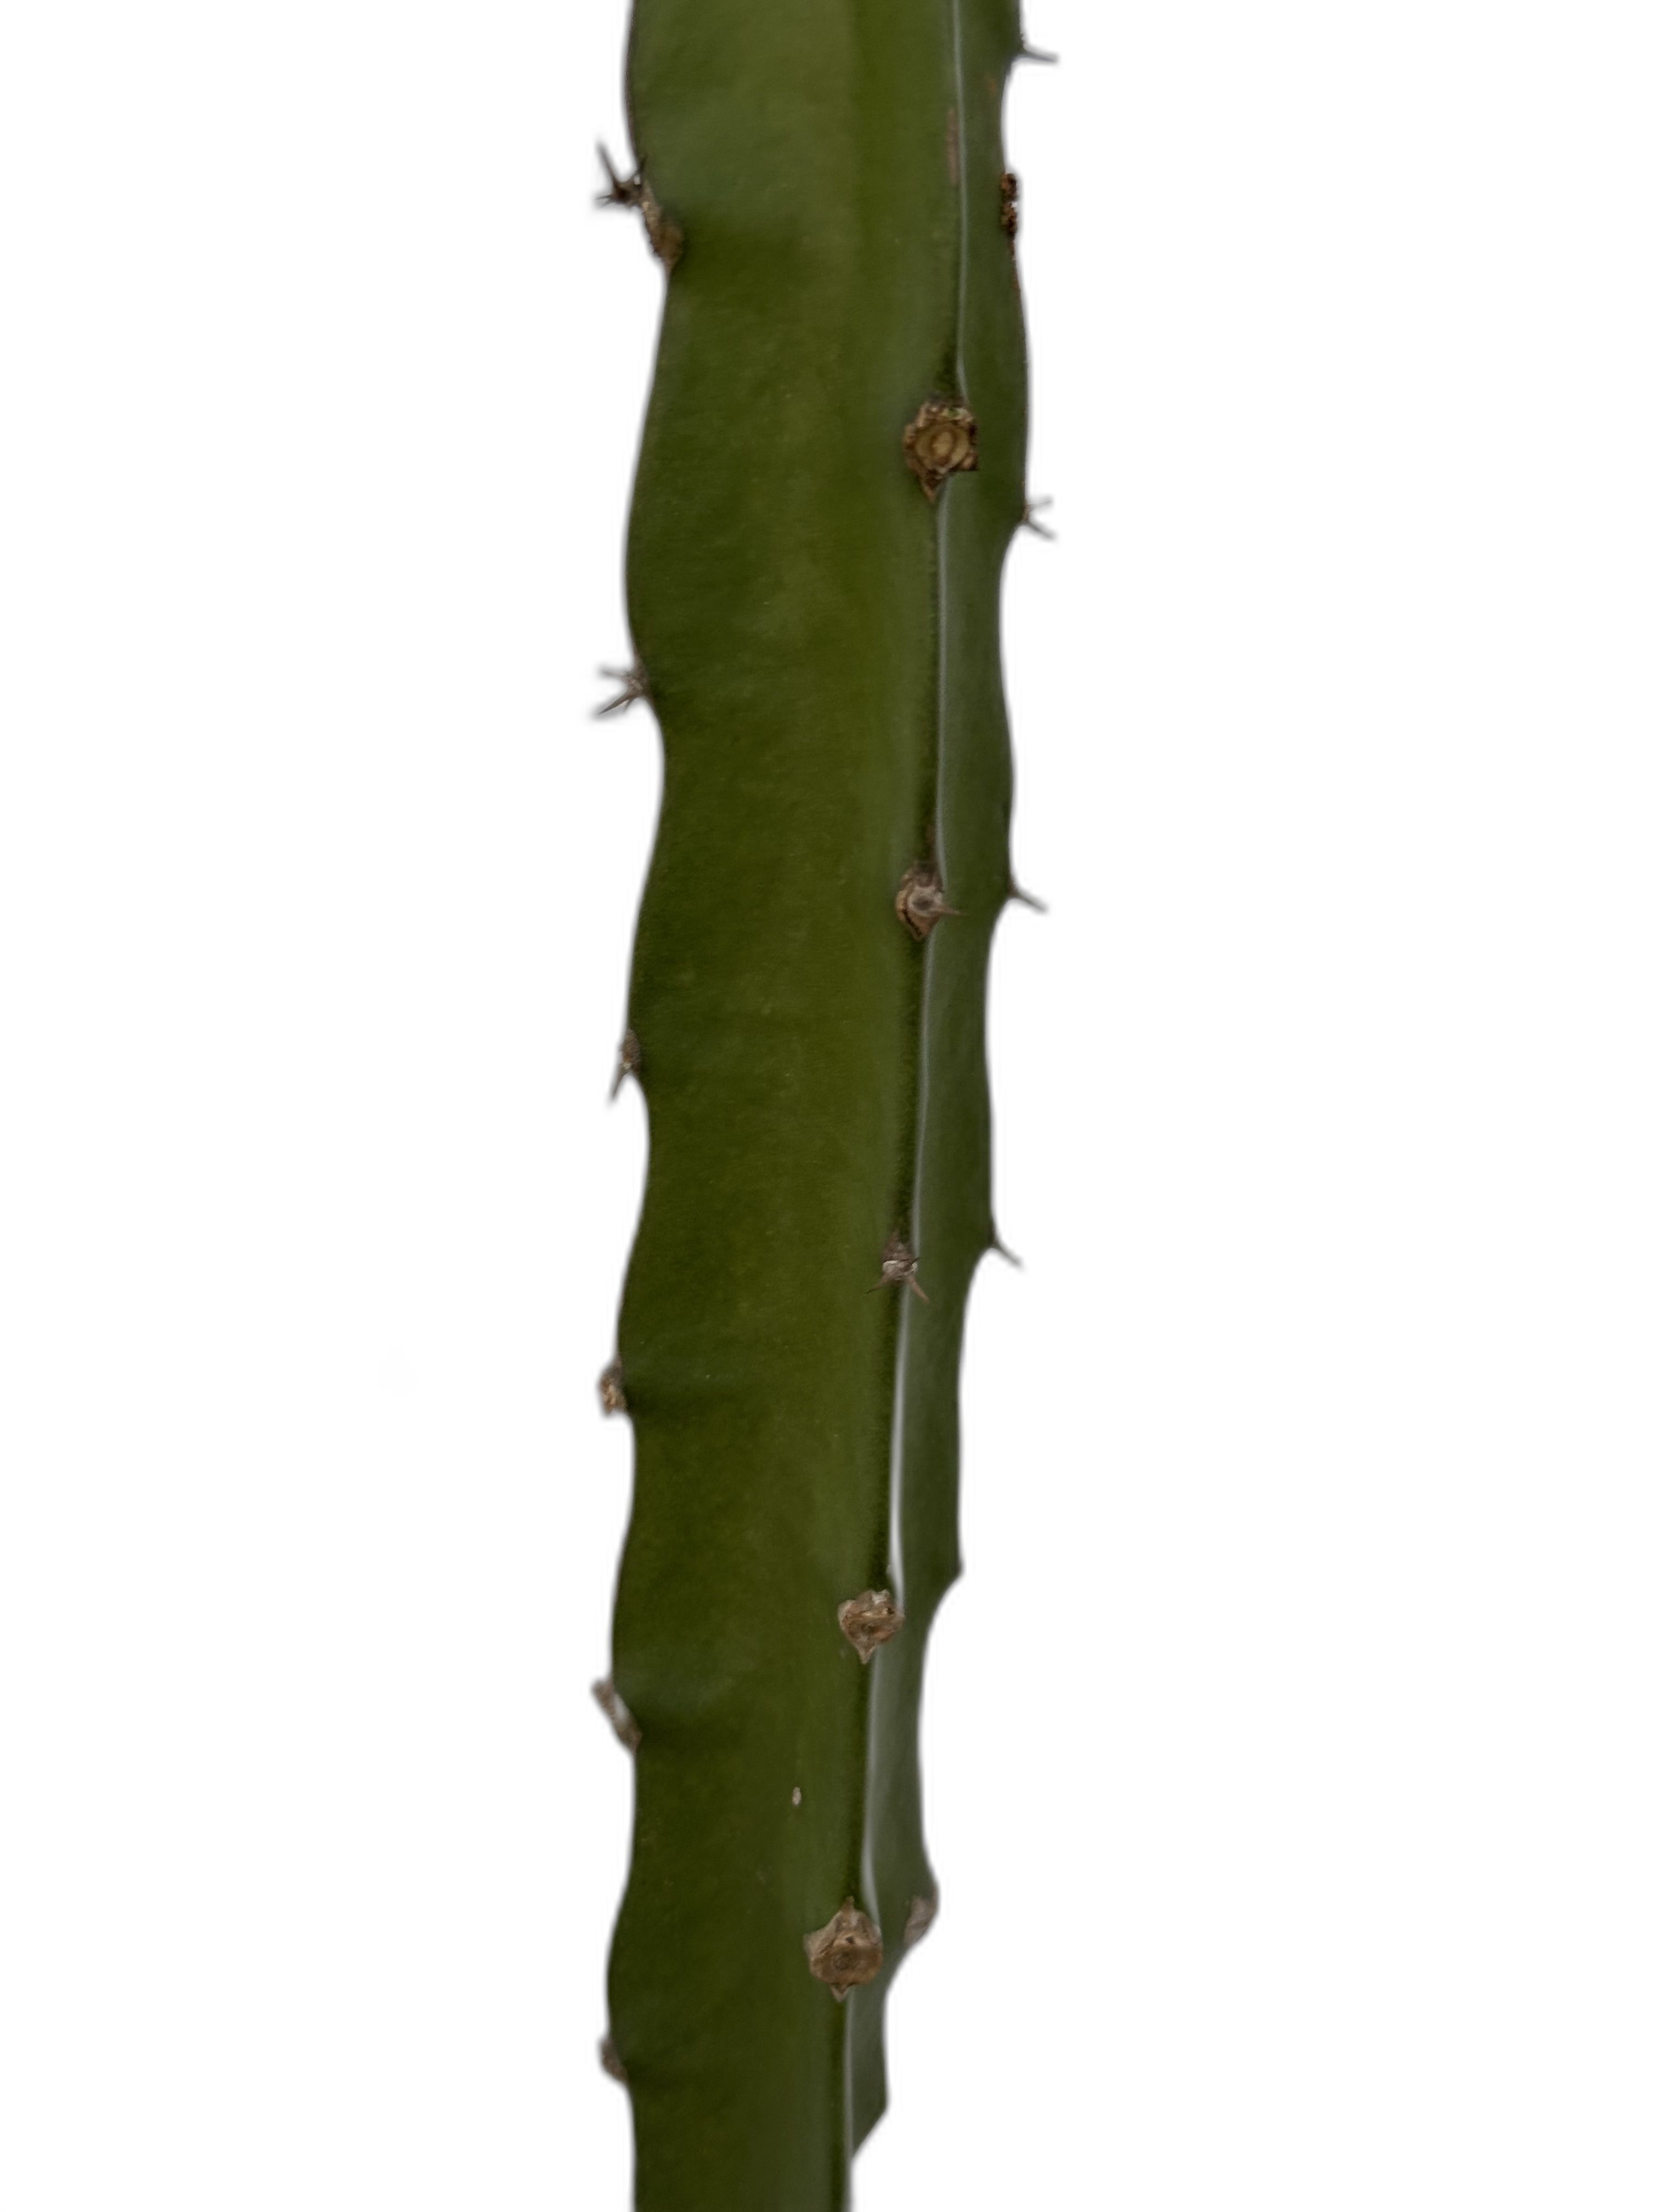
Label: Good leaf